Minna Atsumare! Falcom Gakuen

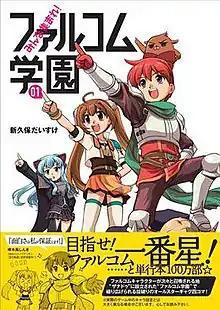
Cover of "Minna Atsumare! Falcom Gakuen" volume 1 by Field Y

is a Japanese 4-panel comedy manga series by Daisuke Arakubo, serialized in "Monthly Falcom Magazine". The manga was serialized to celebrate the video game company Nihon Falcom's 30th anniversary. Characters from their "Ys" and "Trails" franchises appear in the series.